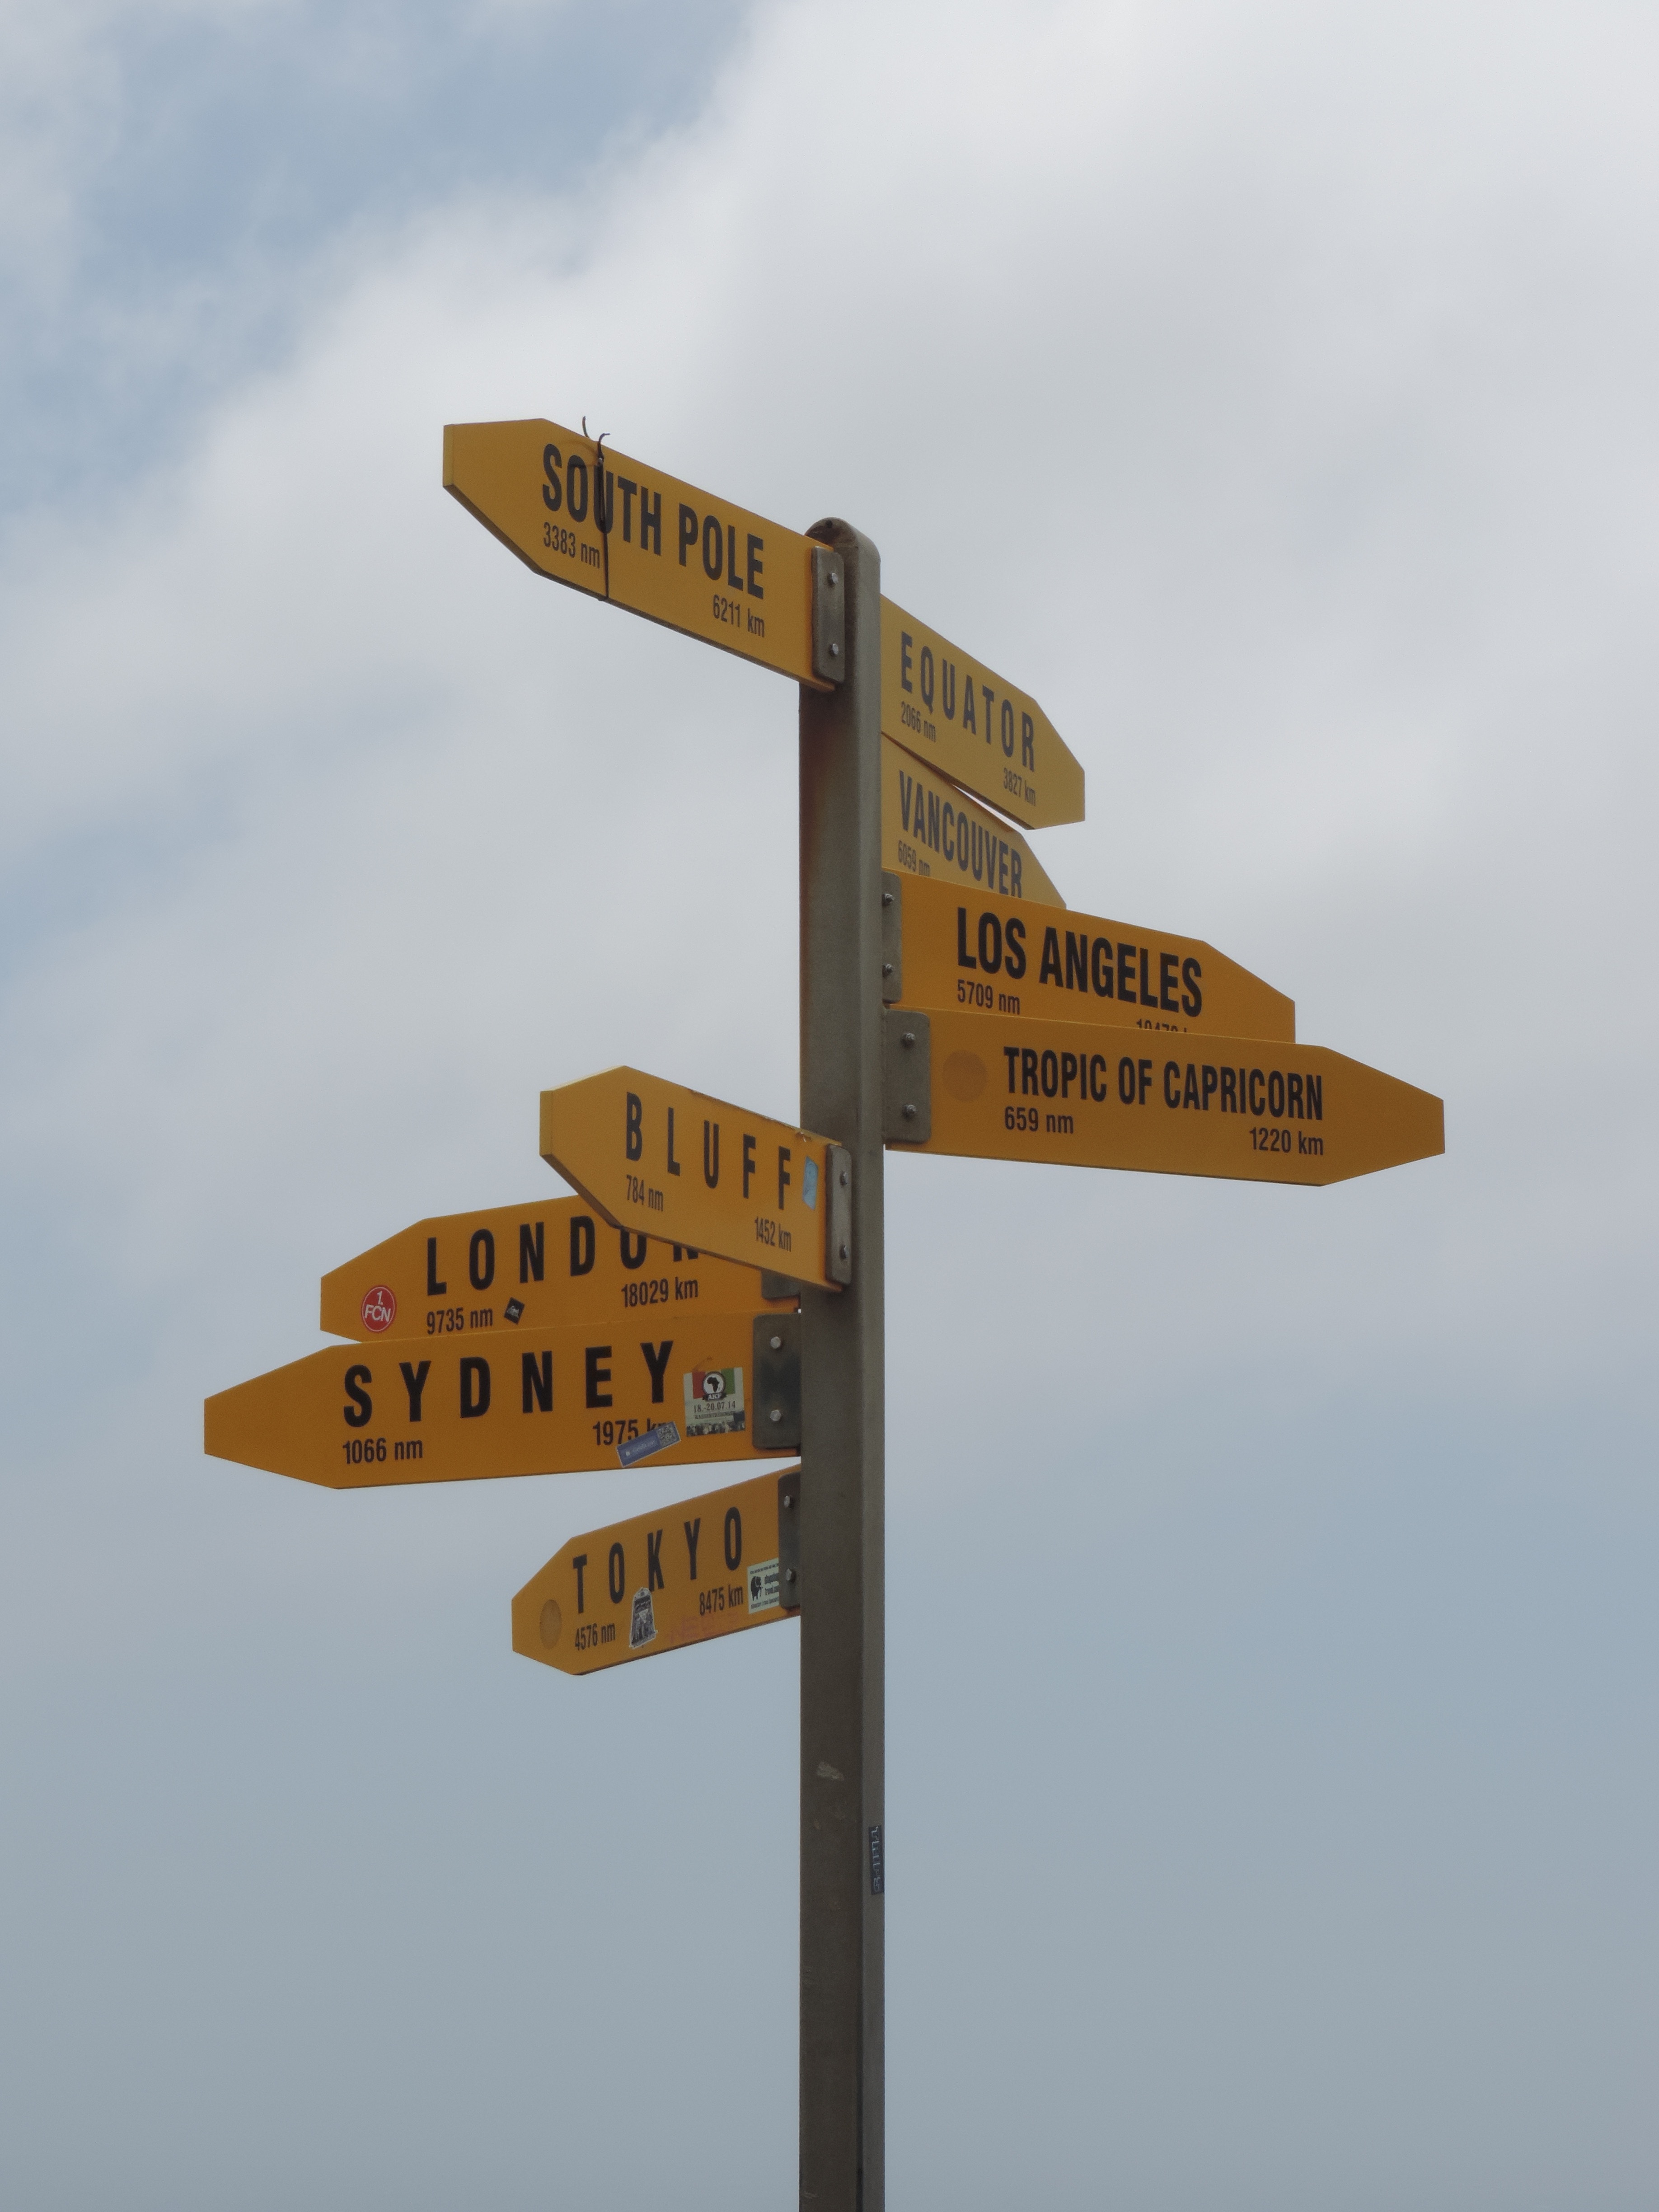
traffic, travel, airplane, aircraft, sign, vehicle, aviation, flight, route, shield, wanderlust, atmosphere of earth